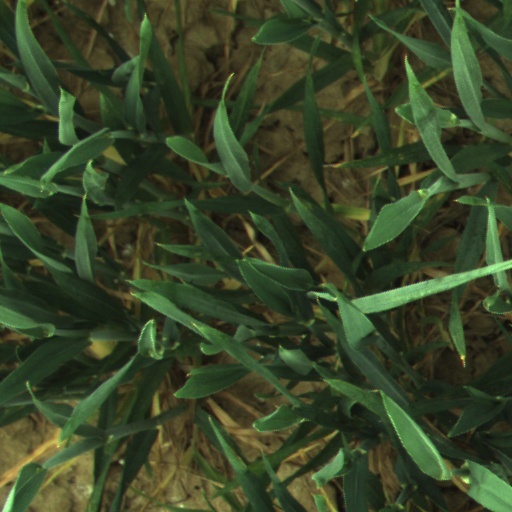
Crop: wheat